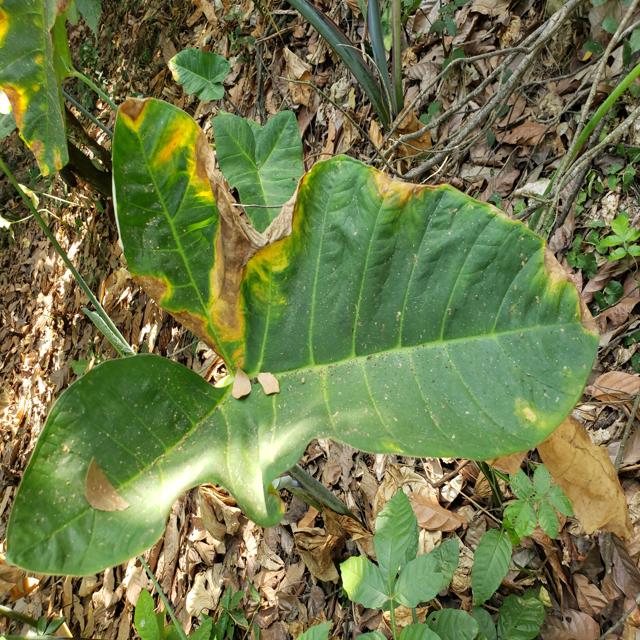
Label: Mid_Blight